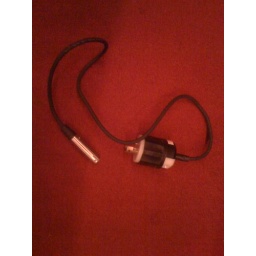
When the previous adapter didn't work in the final plan, Sound created this female XLR to male twist lock adapter.